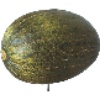
Label: melon_piel_de_sapo